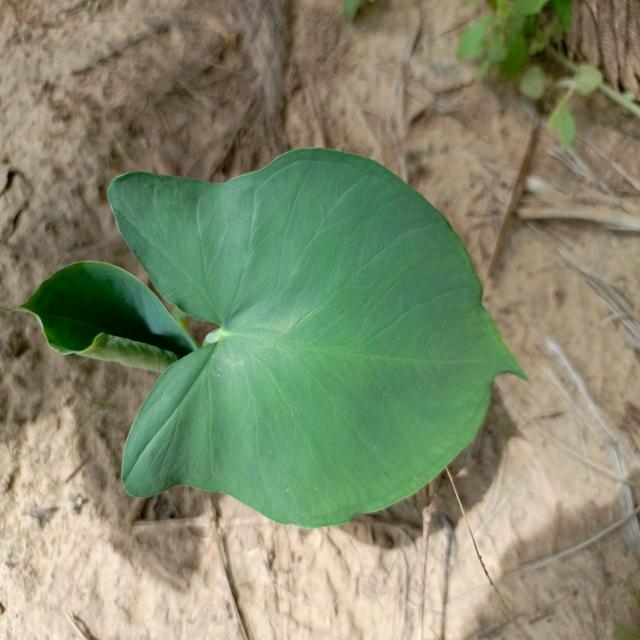
Label: Healthy